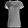
Label: T - shirt / top